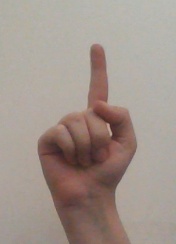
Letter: bb